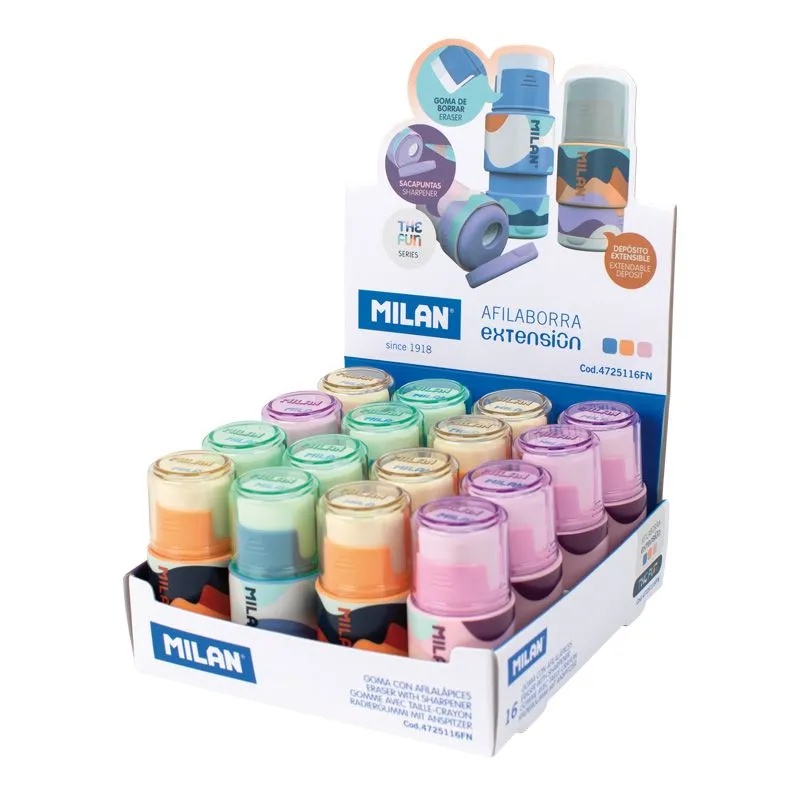
MILAN ΓΟΜΑ - ΞΥΣΤΡΑ ΜΟΝΗ THE FUN
Combination of eraser with pencil sharpener with deposit. EXTENSION design, The Fun series. Flexible soft synthetic rubber eraser. The pencil sharpener has a sharp and resistant steel blade which makes it ideal for all varieties of pencils. Safety blade system which prevents the blade from becoming detached from the body of the pencil sharpener. Extensible deposit. Original design created by MILAN’s own R+D department. Assorted colours: orange, pink and blue. Spare erasers available.
Brand: MILAN
Category: Office Supplies > Office Instruments > Pencil Sharpeners > Standard Sharpeners